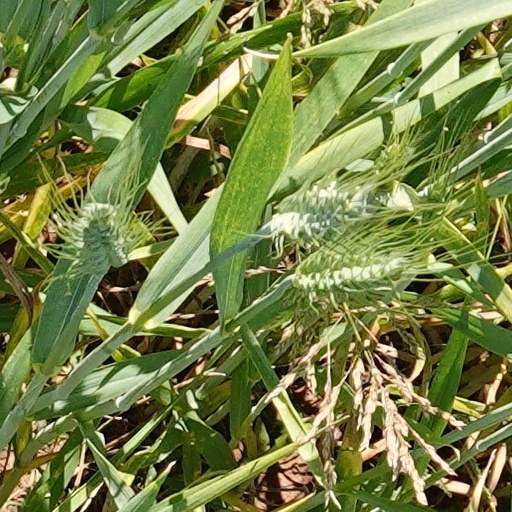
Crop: wheat